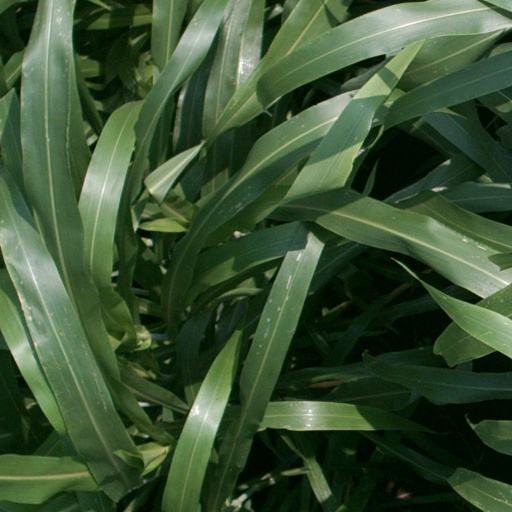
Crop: sorghum